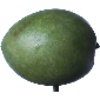
Label: Mango 1